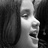
Emotion: happy